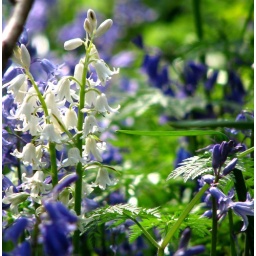
blue and white flowers in the woods, I honestly don,t know if the white ones are still called bluebells